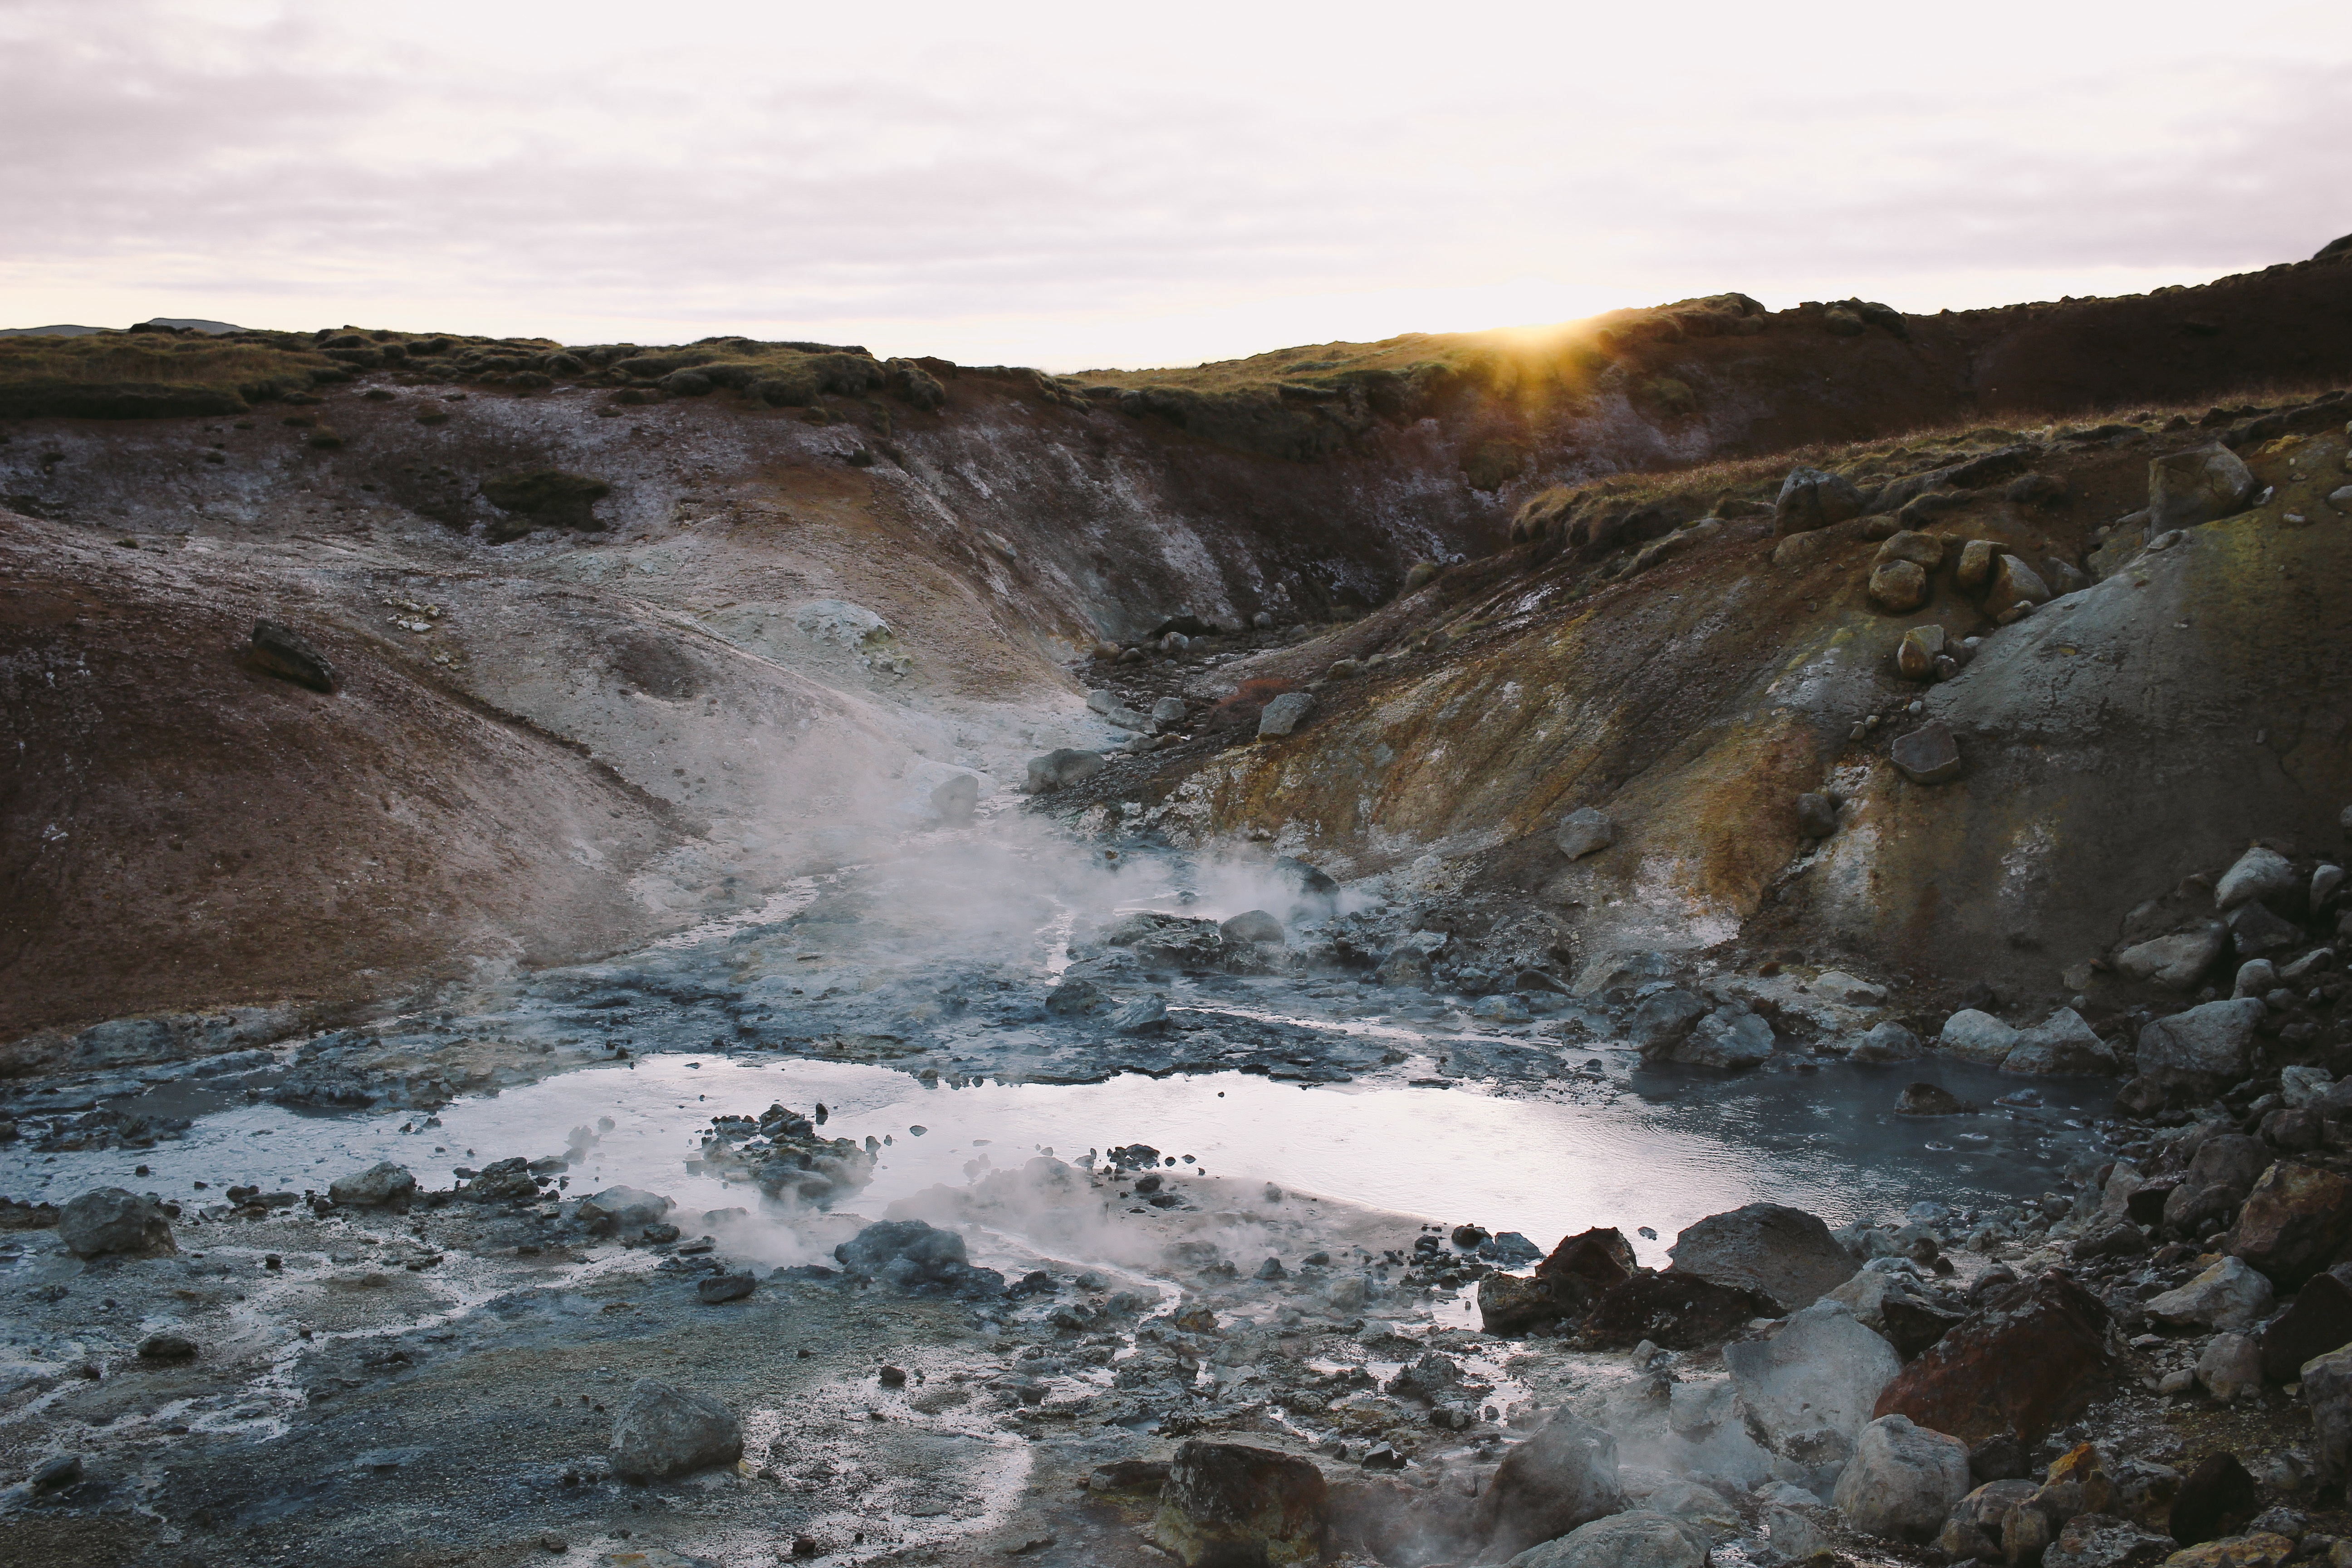
landscape, sea, coast, water, rock, ocean, waterfall, shore, wave, river, cliff, rapid, terrain, material, body of water, geology, water feature, landform, geographical feature, wind wave